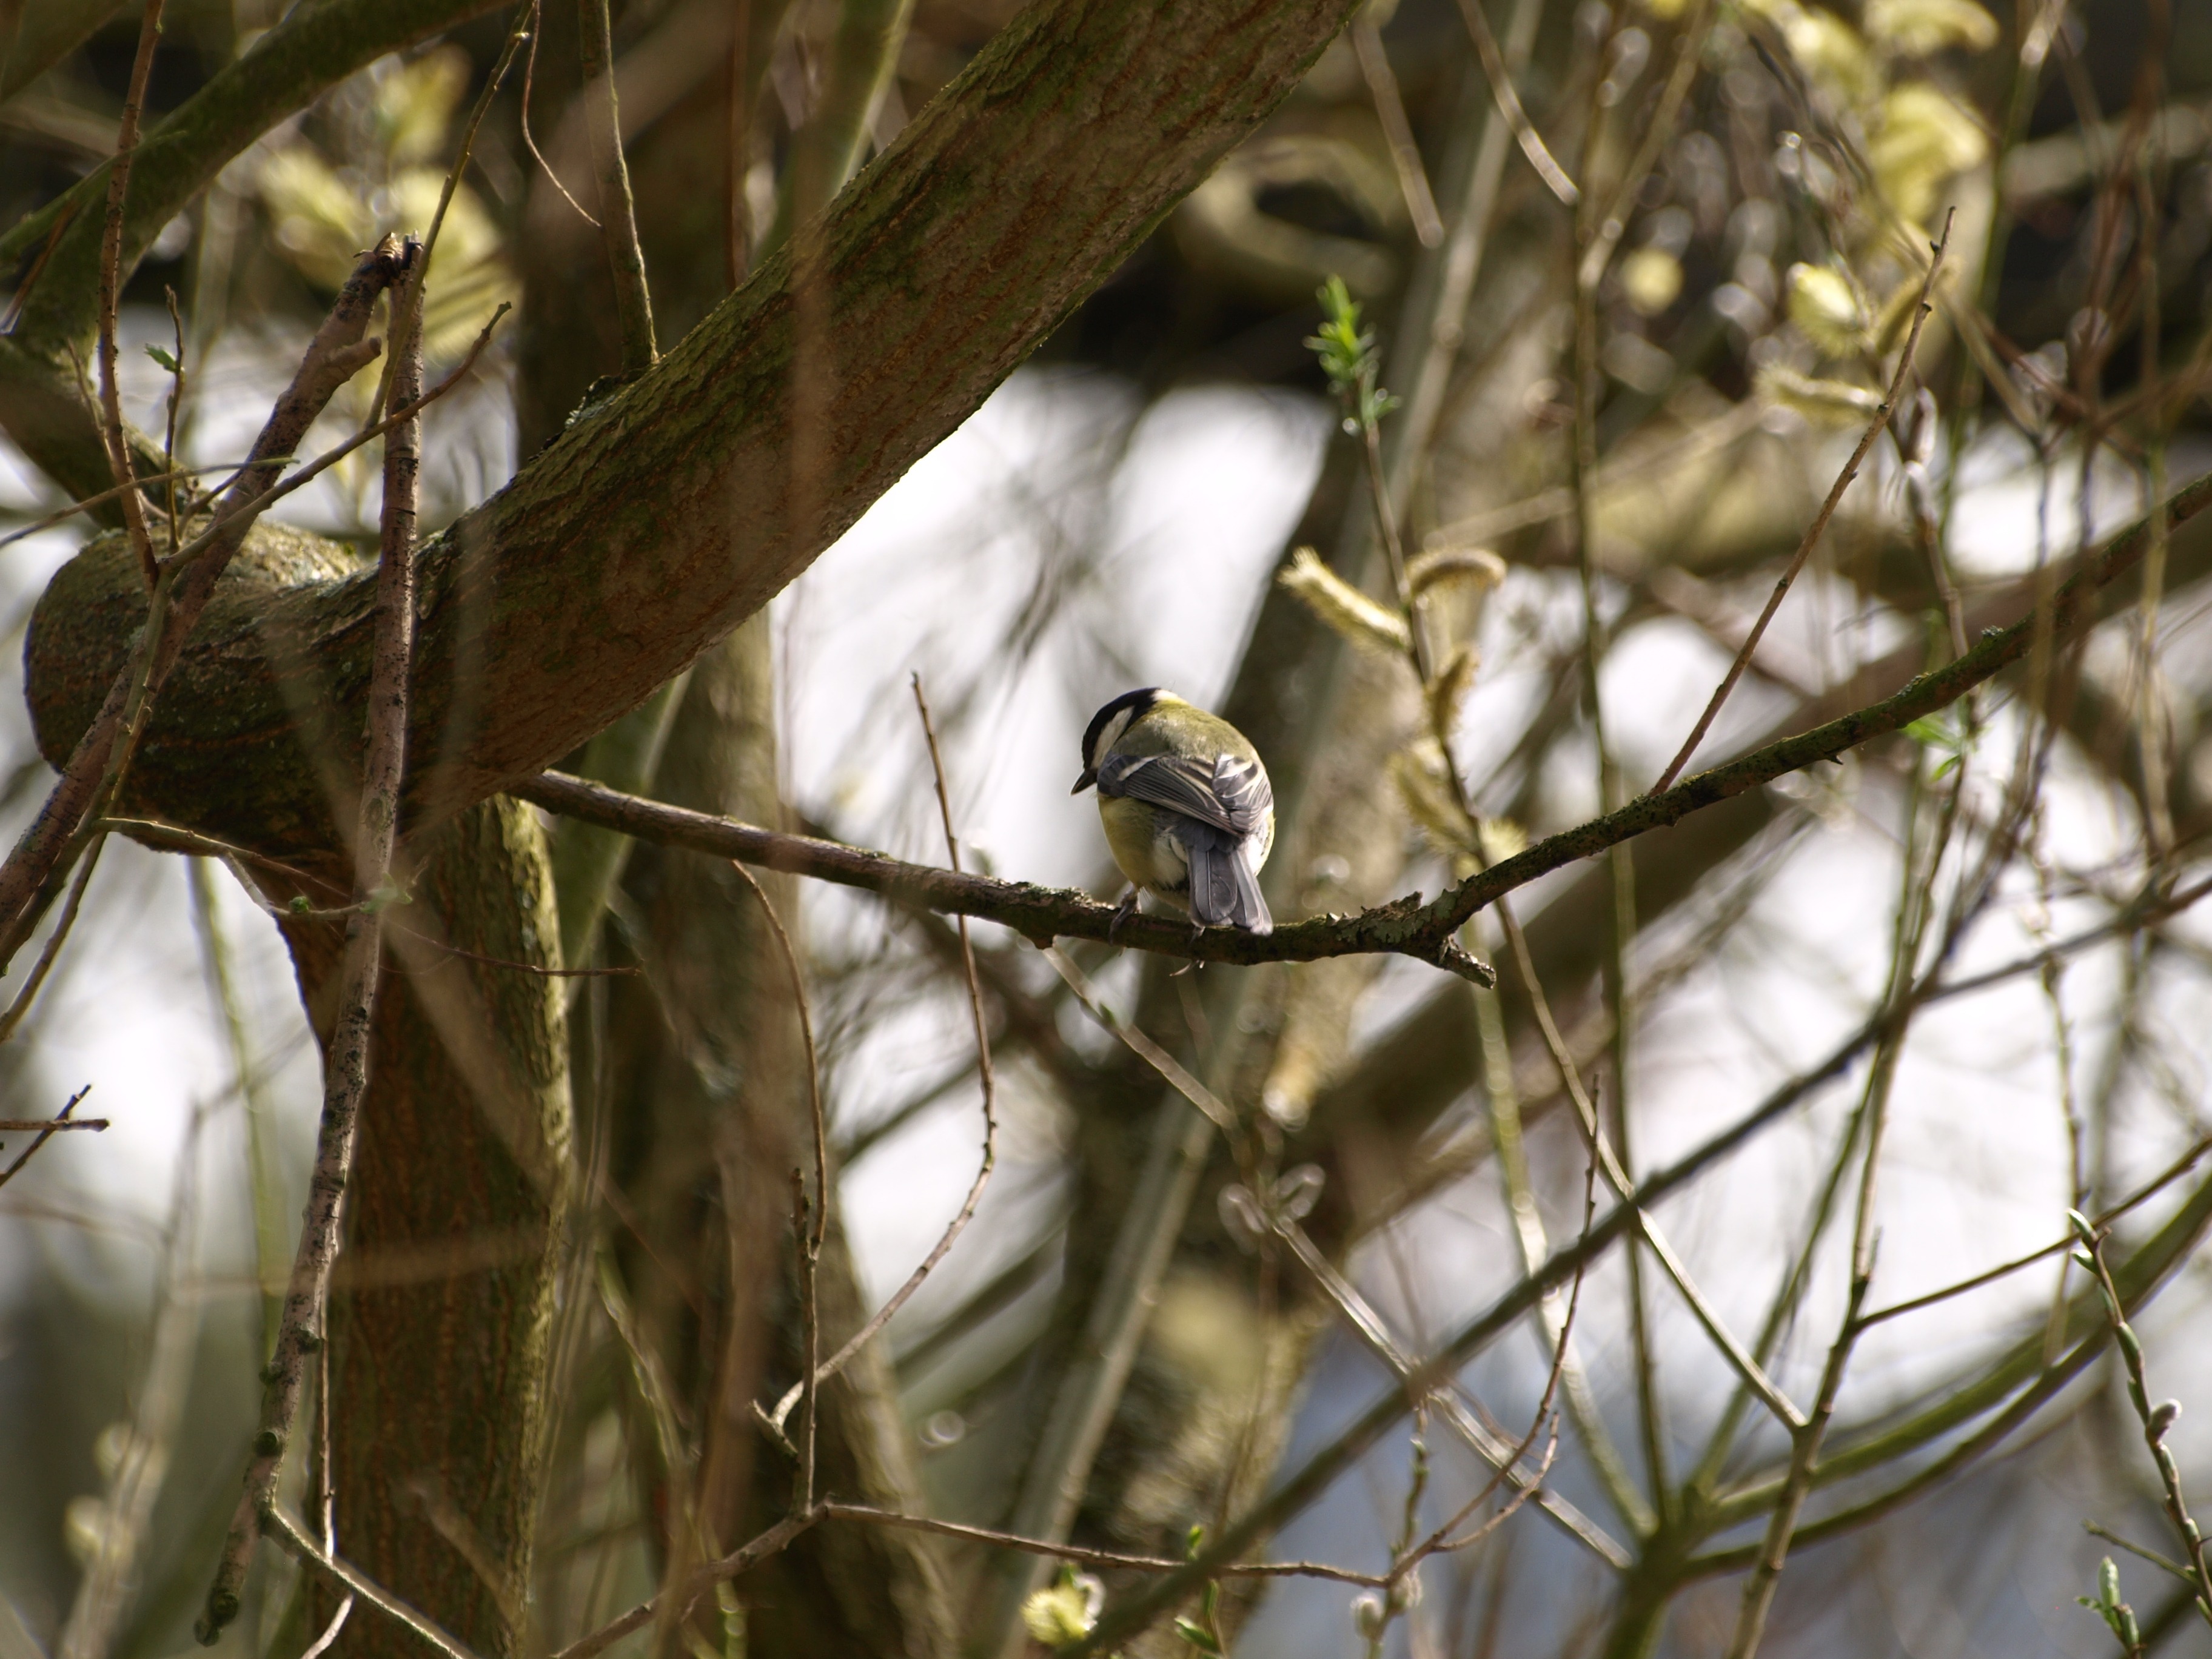
nature, branch, bird, wildlife, beak, fauna, vertebrate, tit, small bird, perching bird